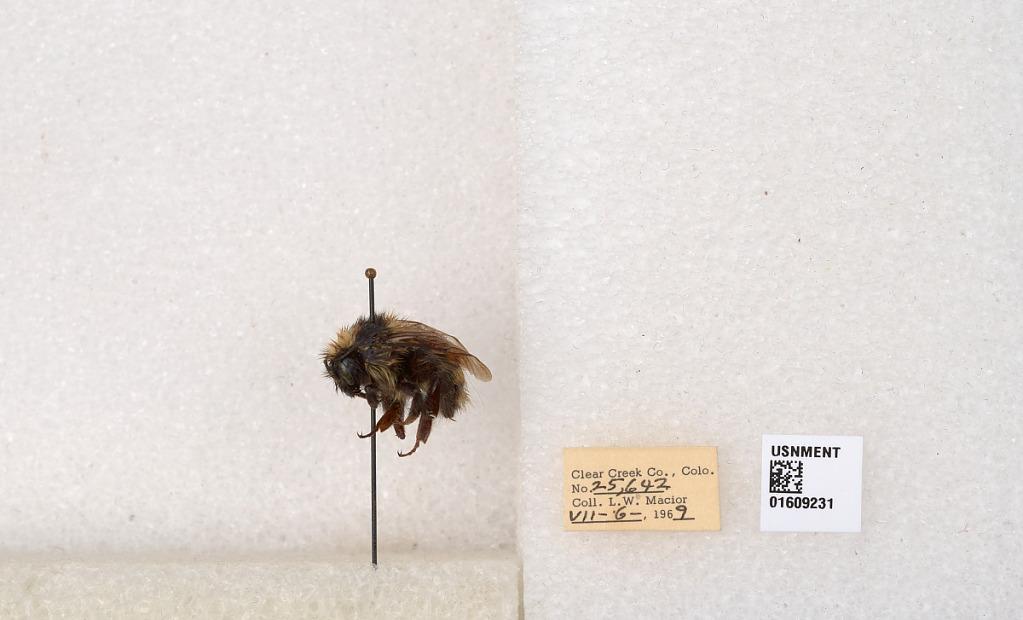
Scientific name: Bombus (Pyrobombus) sylvicola Kirby
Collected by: L. Macior
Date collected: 1969-7-6
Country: United States
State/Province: Colorado
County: Clear Creek
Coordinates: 39.6856, -105.645